Wieluń

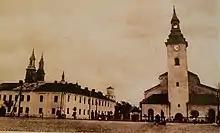
Old Town in 1910

The Land of Wieluń (ziemia wieluńska, Terra Velumensis) was a historic land of the Kingdom of Poland and the Polish–Lithuanian Commonwealth, which for centuries was part of Sieradz Voivodeship, Greater Poland Province.